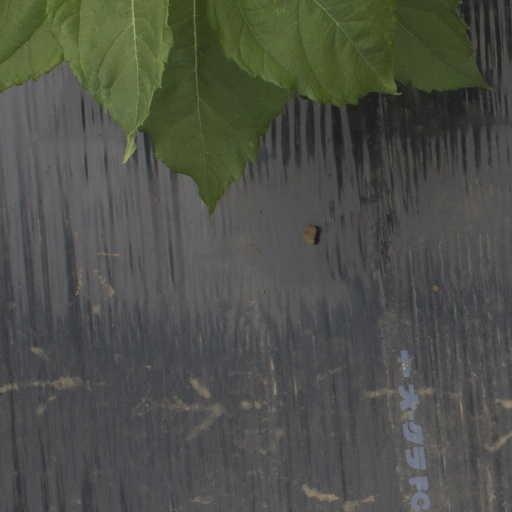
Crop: Jerusalem artichoke